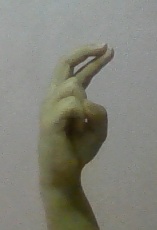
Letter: zay